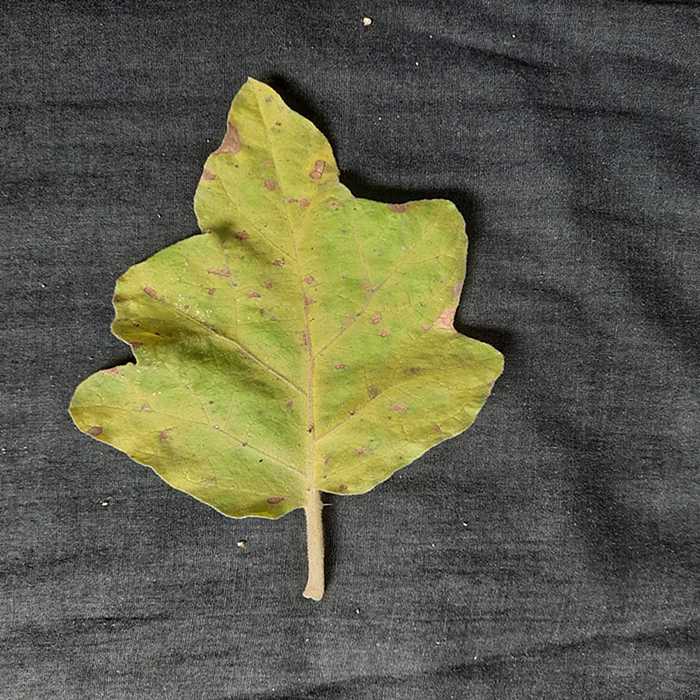
Plant: Eggplant
Label: Eggplant verticillium wilt